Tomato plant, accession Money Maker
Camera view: bottom (45 deg); turntable rotation: 120 degrees
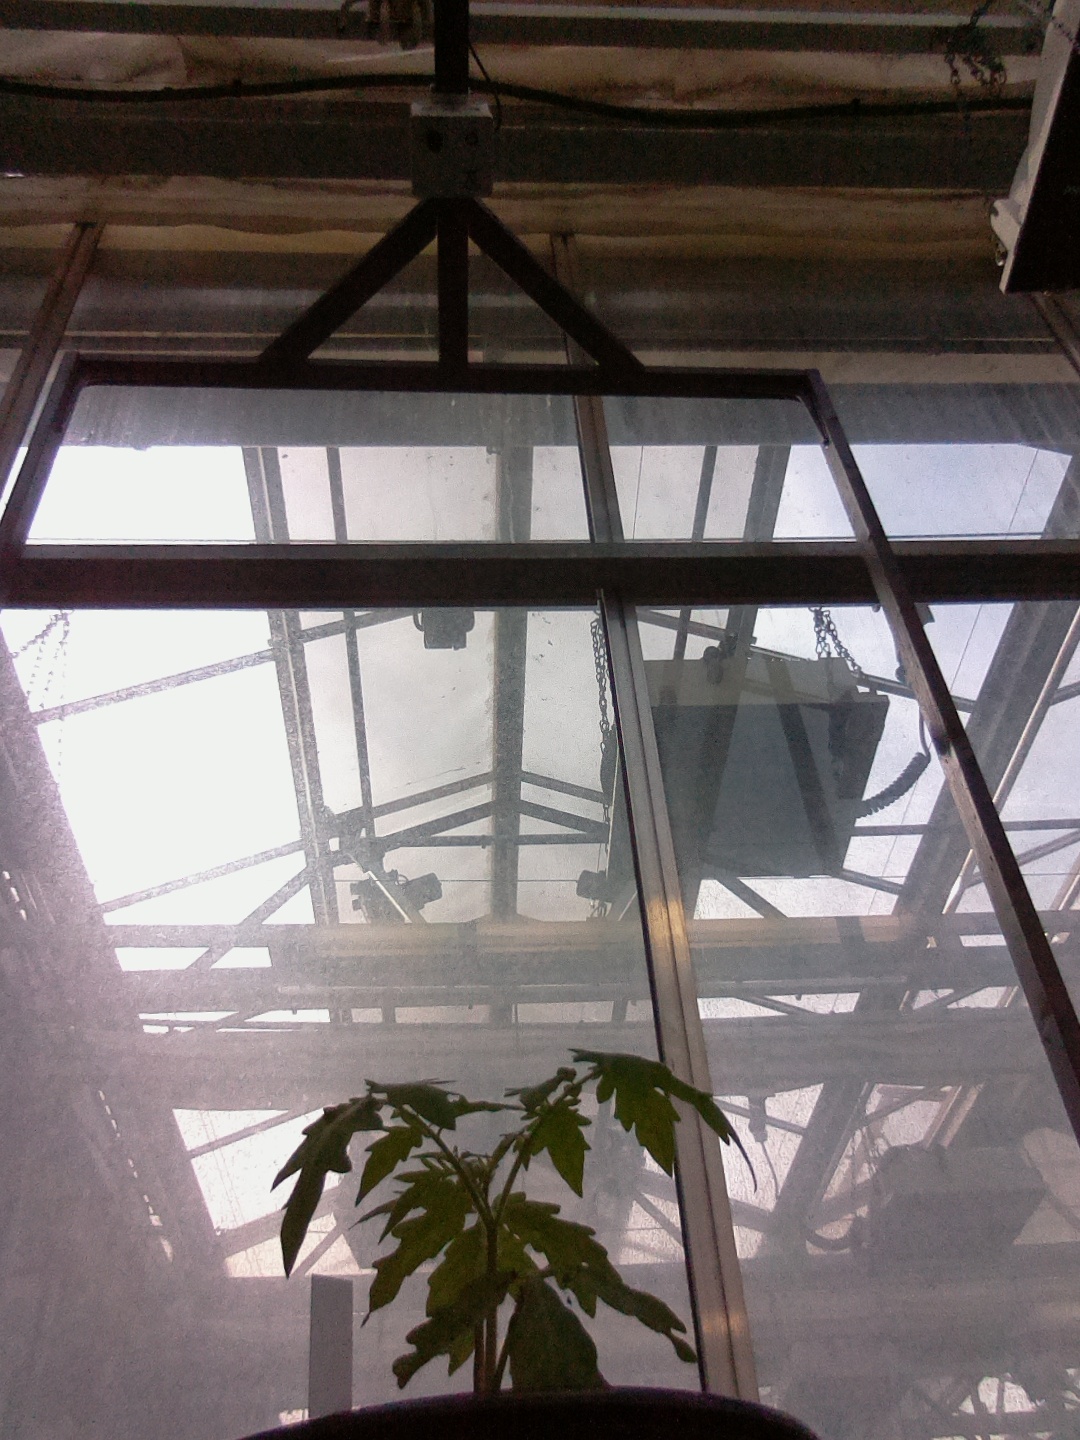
BBCH growth stage 13: 6 of true leaves visible